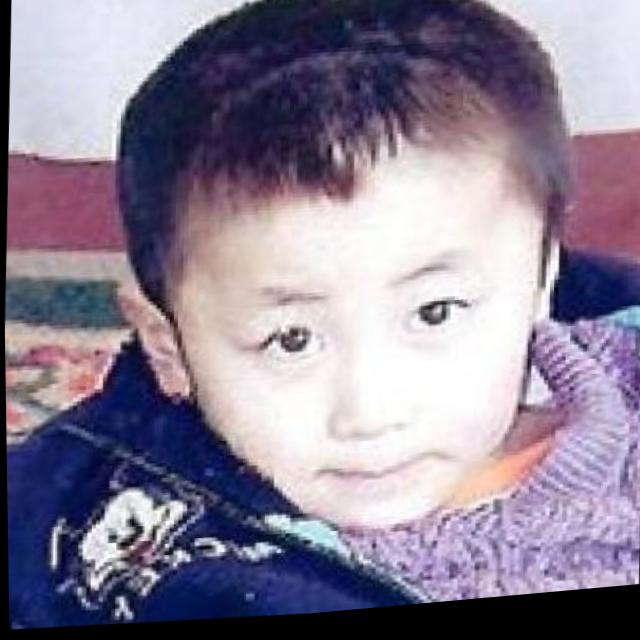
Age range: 0-12